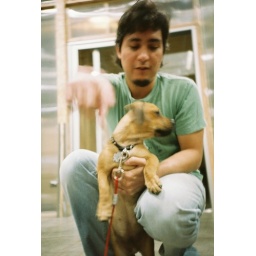
somebody's dog in the office